Salvinorin A

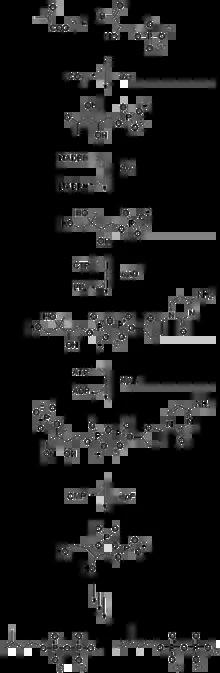
Synthesis of IPP and DMAPP via 1-deoxy-d-xylulose-5-phosphate pathway

Subsequent addition of three 5-carbon IPP units to a single 5-carbon DMAPP unit generates the 20-carbon central precursor, geranylgeranyl diphosphate (GGPP). Bicyclization of GGPP by the class II diterpene synthase, "ent"-clerodienyl diphosphate synthase (SdCPS2), produces a labdanyl diphosphate carbocation, which is subsequently rearranged through a sequence of 1,2-hydride and methyl shifts to form the "ent"-clerodienyl diphosphate intermediate. SdCPS2 catalyzes the first committed reaction in the biosynthesis of salvinorin A by producing its characteristic clerodane scaffold. A series of oxygenation, acylation and methylation reactions is then required to complete the biosynthesis of salvinorin A.